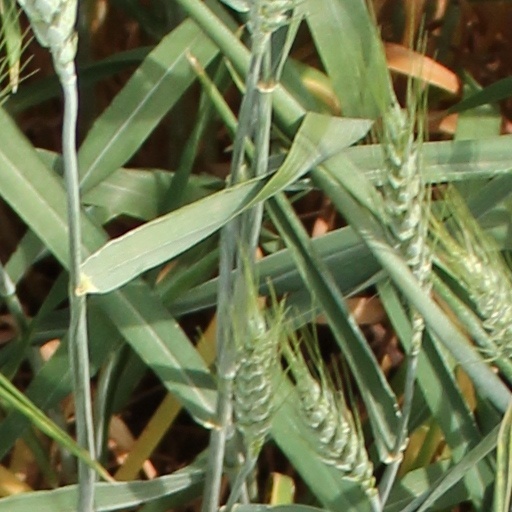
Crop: wheat